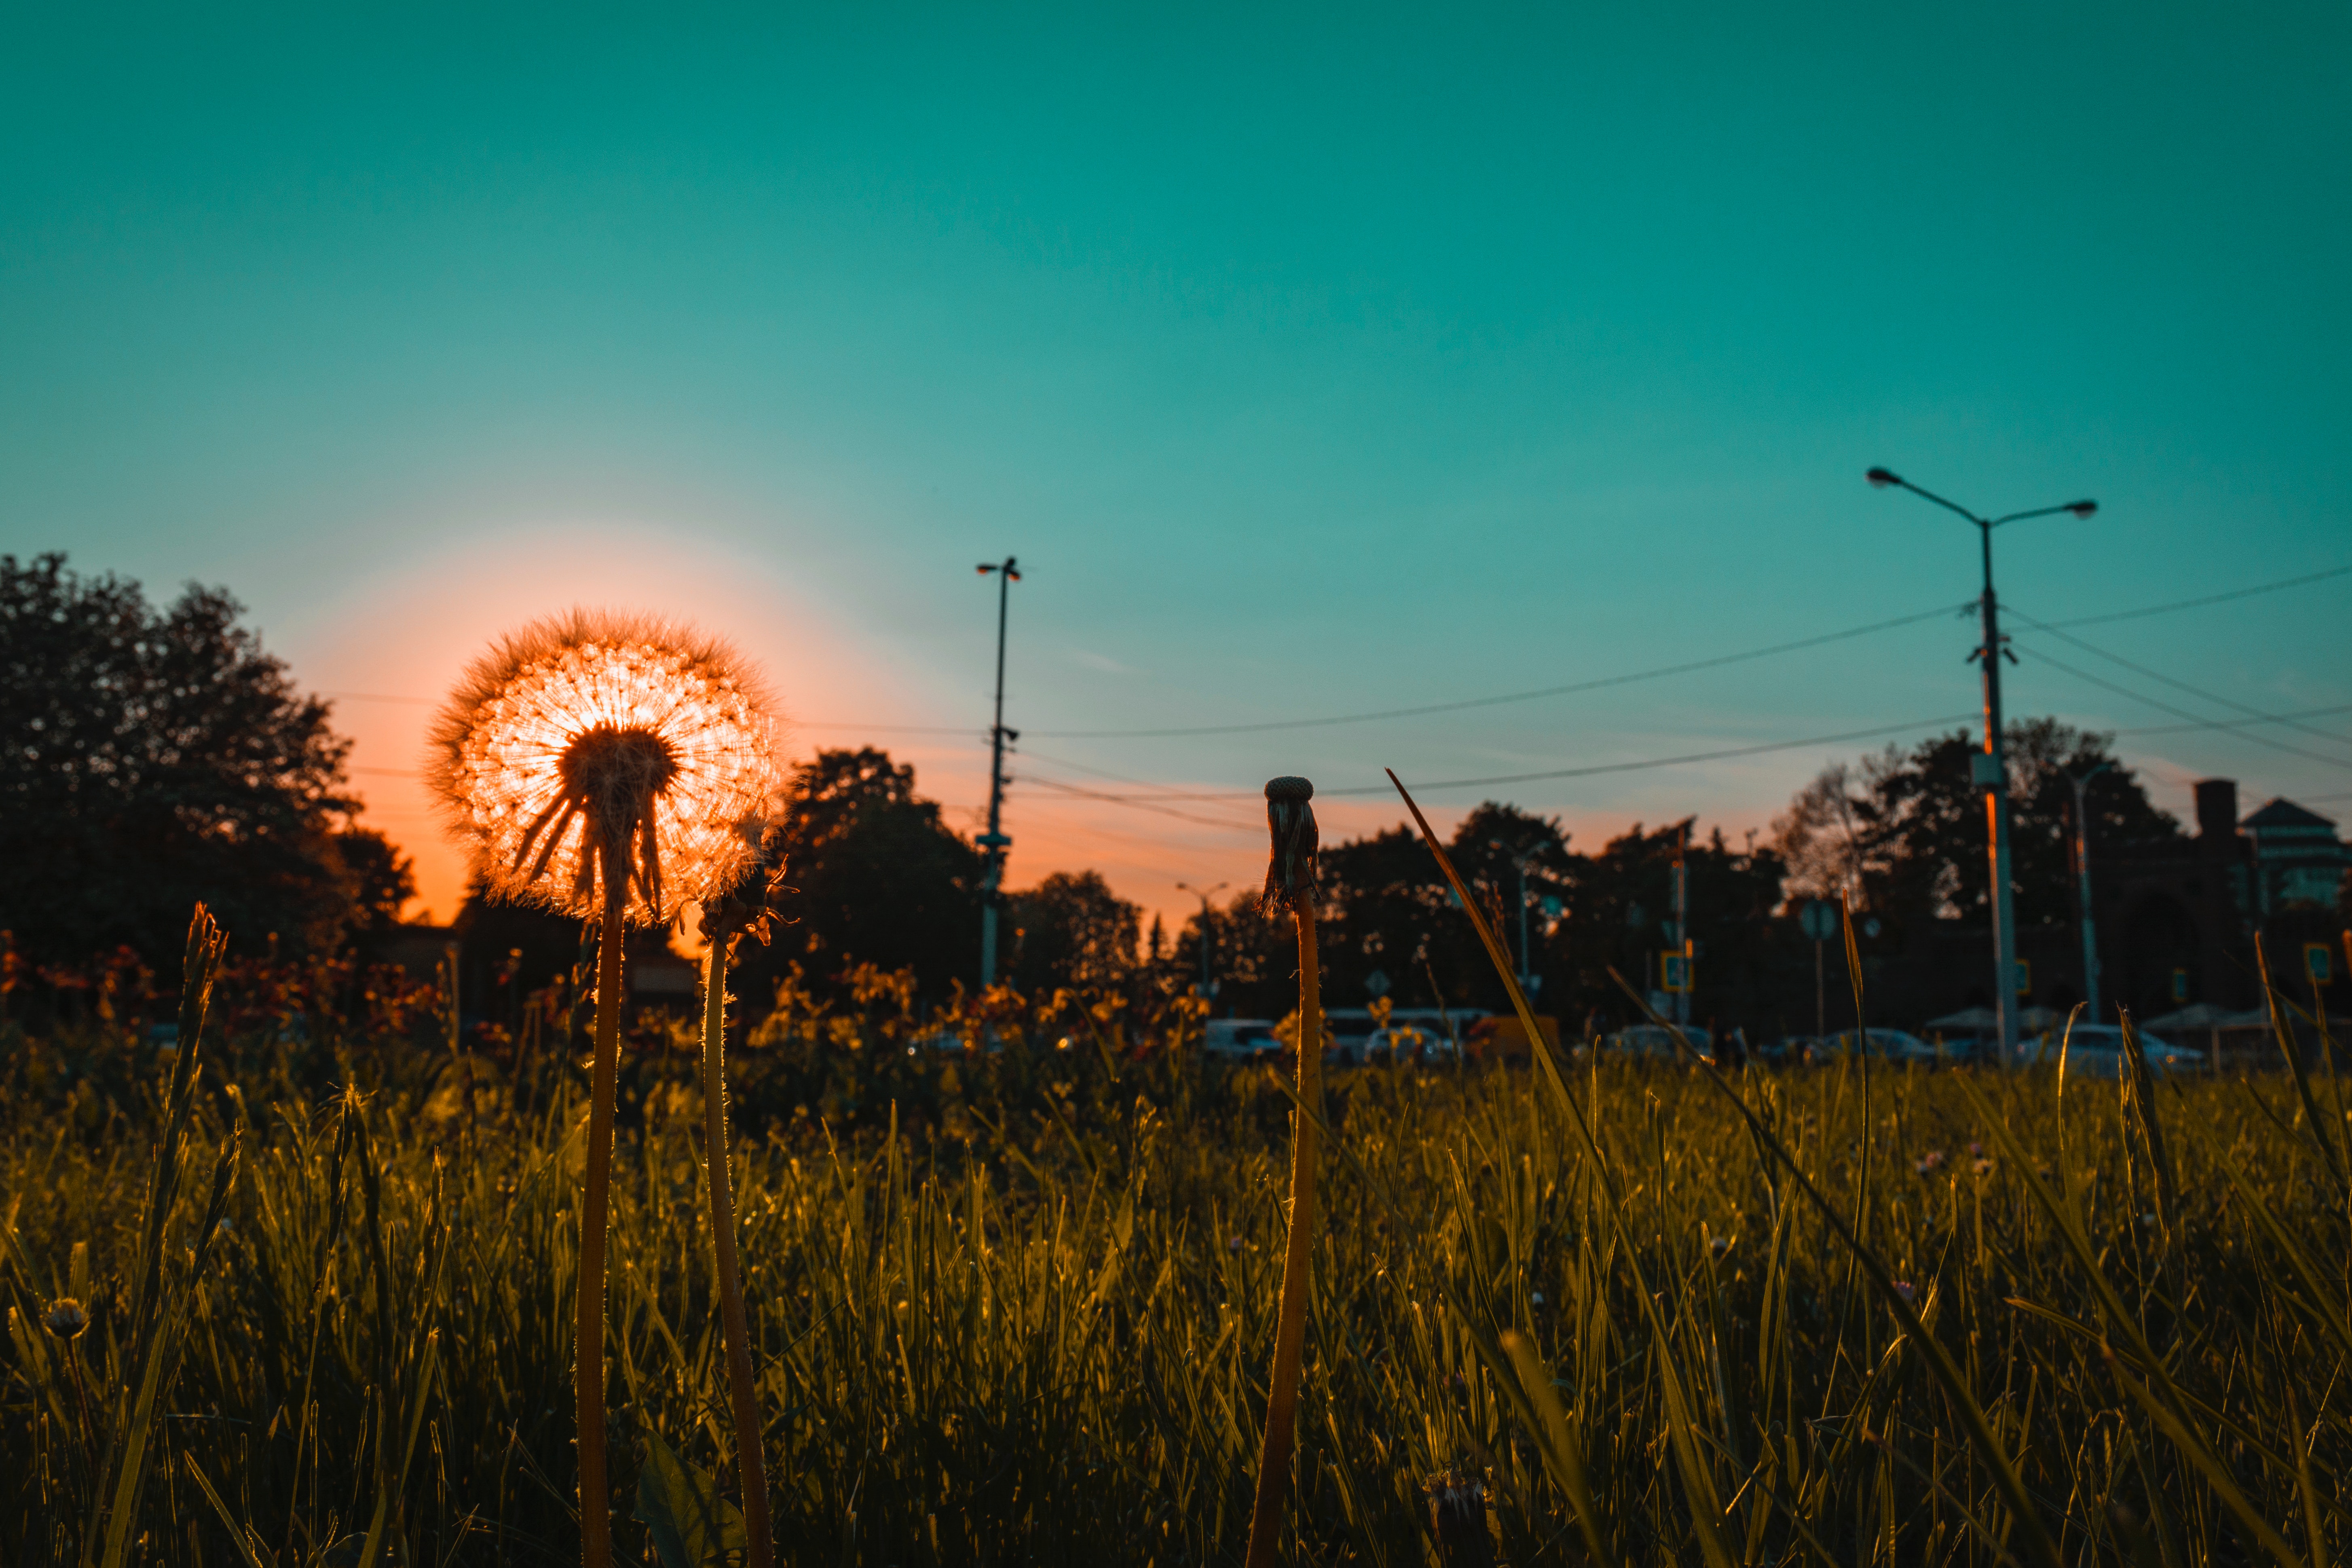
sky, nature, cloud, grass, natural environment, daytime, evening, grassland, horizon, grass family, sunset, morning, tree, dusk, sunrise, plant, prairie, meadow, fun, sunlight, rural area, landscape, ecoregion, spring, flower, field, summer, plain, photography, wildflower, plant stem, dawn, meteorological phenomenon, afterglow, dandelion, night, tourist attraction, palm tree